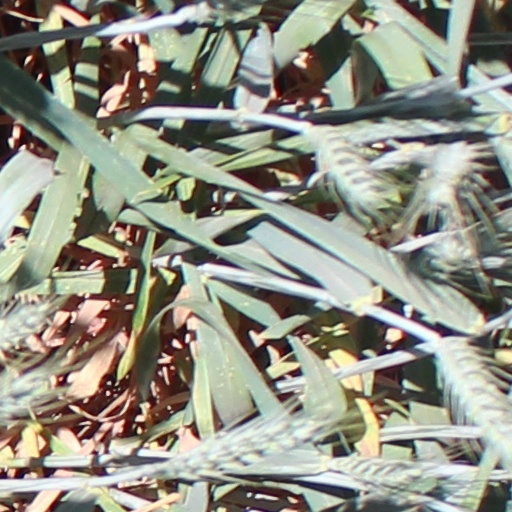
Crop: wheat